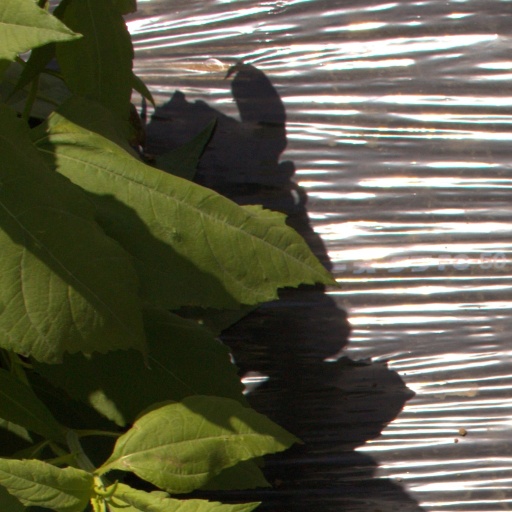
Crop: Jerusalem artichoke